M4 Sherman

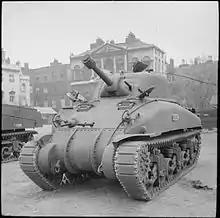
The first Sherman delivered to the British Army, showing the three hull mounted .30 machine guns; the pair of fixed weapons were soon deleted.

The British anticipated future developments in German armor and began development of a anti-tank gun even before its 57 mm predecessor entered service. Out of expediency and also driven by delays in their new tank designs, they mounted the powerful 76.2 mm Ordnance QF 17-pounder gun in a standard 75 mm M4 Sherman turret. This conversion became the Sherman Firefly. The U.S. M1 gun and the 17-pounder had nearly identical bore diameters, but the British piece used a more voluminous cartridge case containing a much bigger propellant charge. This allowed it to penetrate of unsloped RHA at and at using APCBC ammunition. The 17-pounder still could not penetrate the steeply sloped glacis plate of the Panther but it was expected to be able to pierce its gun mantlet at over ; moreover it was estimated it would defeat the Tiger I's frontal armor from . However, British Army test results conducted with two Fireflys against a Panther turret-sized target demonstrated relatively poor accuracy at long range; a hit probability of 25.4% at with APCBC, and only 7.4% with APDS. In late 1943, the British offered the 17-pounder to the U.S. Army for use in their M4 tanks. General Devers insisted on comparison tests between the 17-pounder and the U.S. 90 mm gun. The tests were finally done on 25 March – 23 May 1944; they seemed to show the 90 mm gun was equal to or better than the 17-pounder. By then, production of the 76 mm-armed M4 and the 90 mm-armed M36 were both underway and U.S. Army interest in the 17-pounder waned. Late in 1944, the British began to produce tungsten sabot rounds for the 17-pounder, which could readily breach the armor of even the Tiger II; these were not as accurate as standard rounds and not generally available.